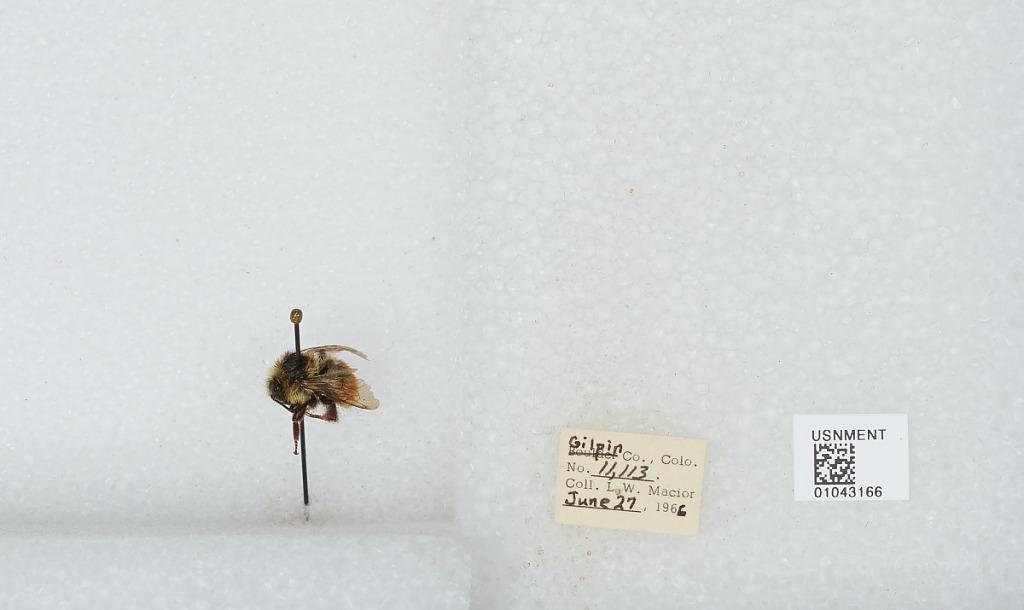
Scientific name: Bombus (Pyrobombus) bifarius Cresson
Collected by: L. Macior
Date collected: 1966-6-27
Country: United States
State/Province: Colorado
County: Gilpin
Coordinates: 39.86, -105.52